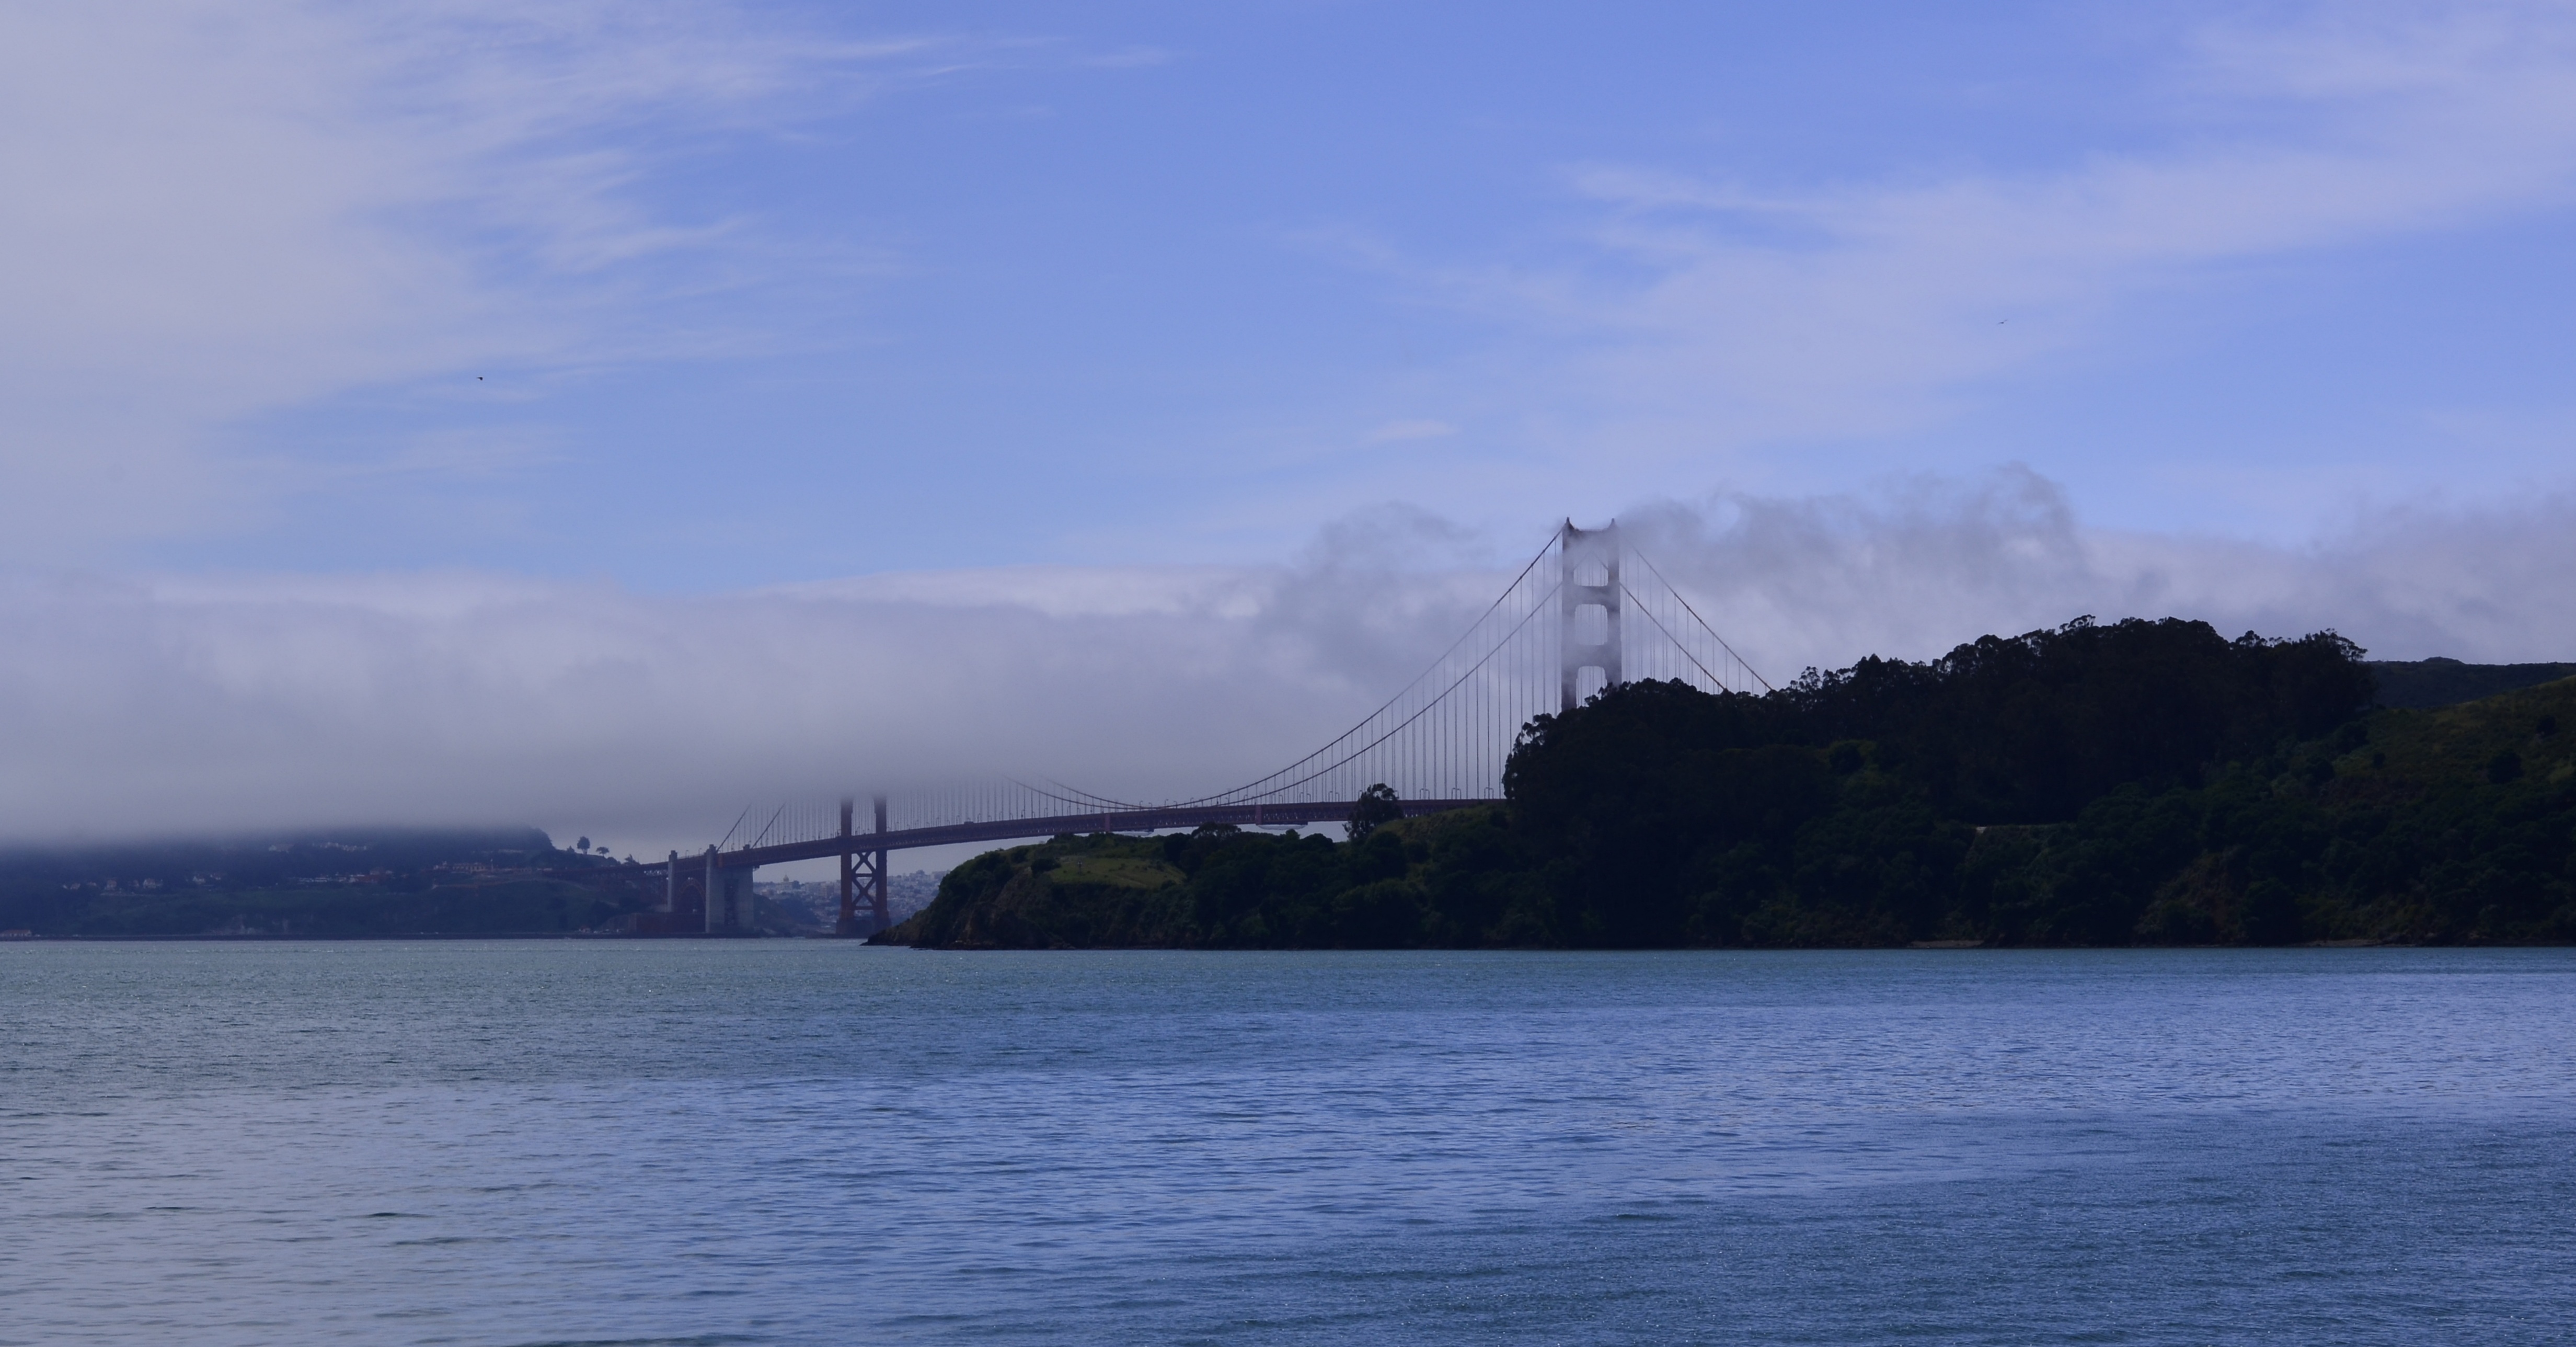
sea, coast, ocean, cloud, structure, sunset, boat, bridge, shore, tourist, travel, golden, vehicle, usa, america, bay, landmark, suspension, reservoir, attraction, historic, gate, california, san, pacific, francisco, atmospheric phenomenon